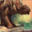
Label: dinosaur